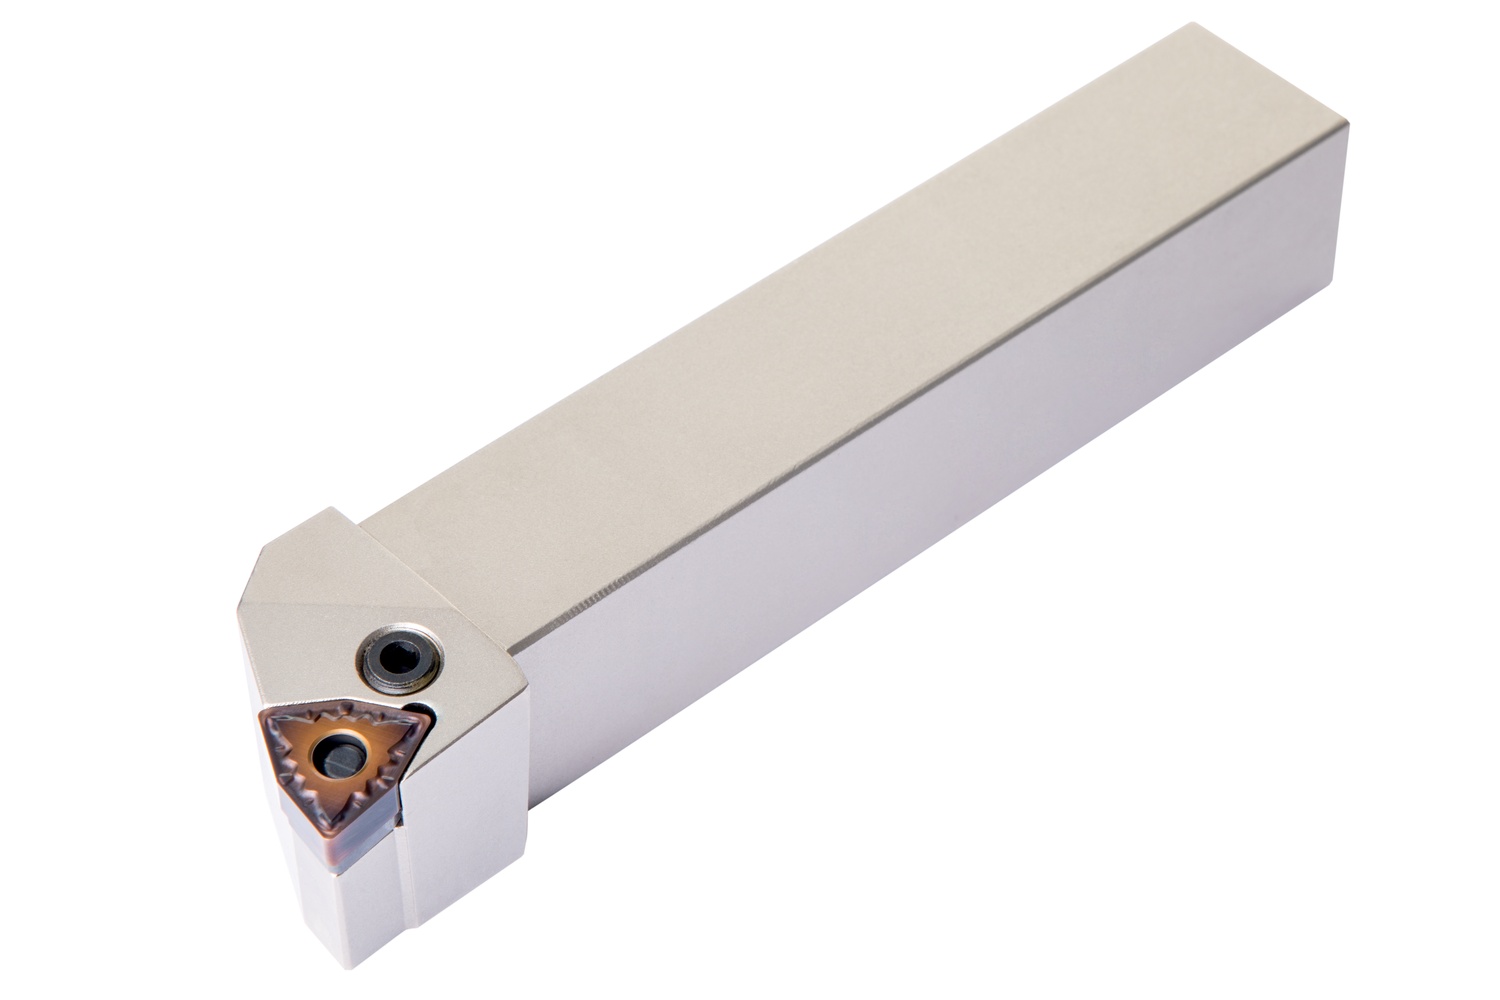
PWLNR 3225 P 08
Lever lock turning tool for holding a 80° trigon negative insert with an inscribed circle diameter of 12.7mm, 4.76mm thick (ISO designation WN.. 0804.. ), right hand 95° side and end cutting with off-set shank, 32mm tool height x 25mm width x 170mm long for taper turning, face turning with and without shoulder and longitudinal turning with and without shoulder
Brand: Dormer Pramet
Category: Hardware > Tools > Tap Reseaters > Manual Tap Reseaters